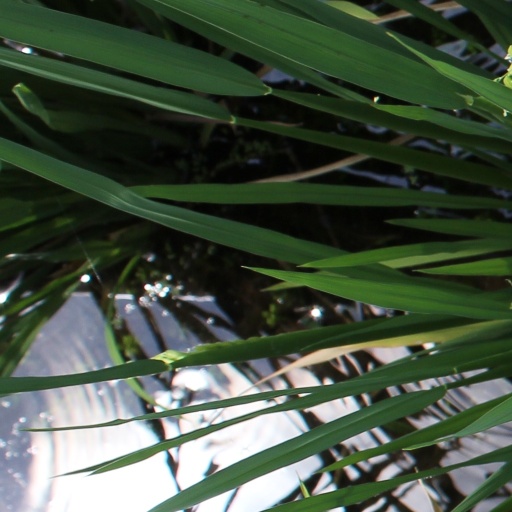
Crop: rice